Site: brandenburg
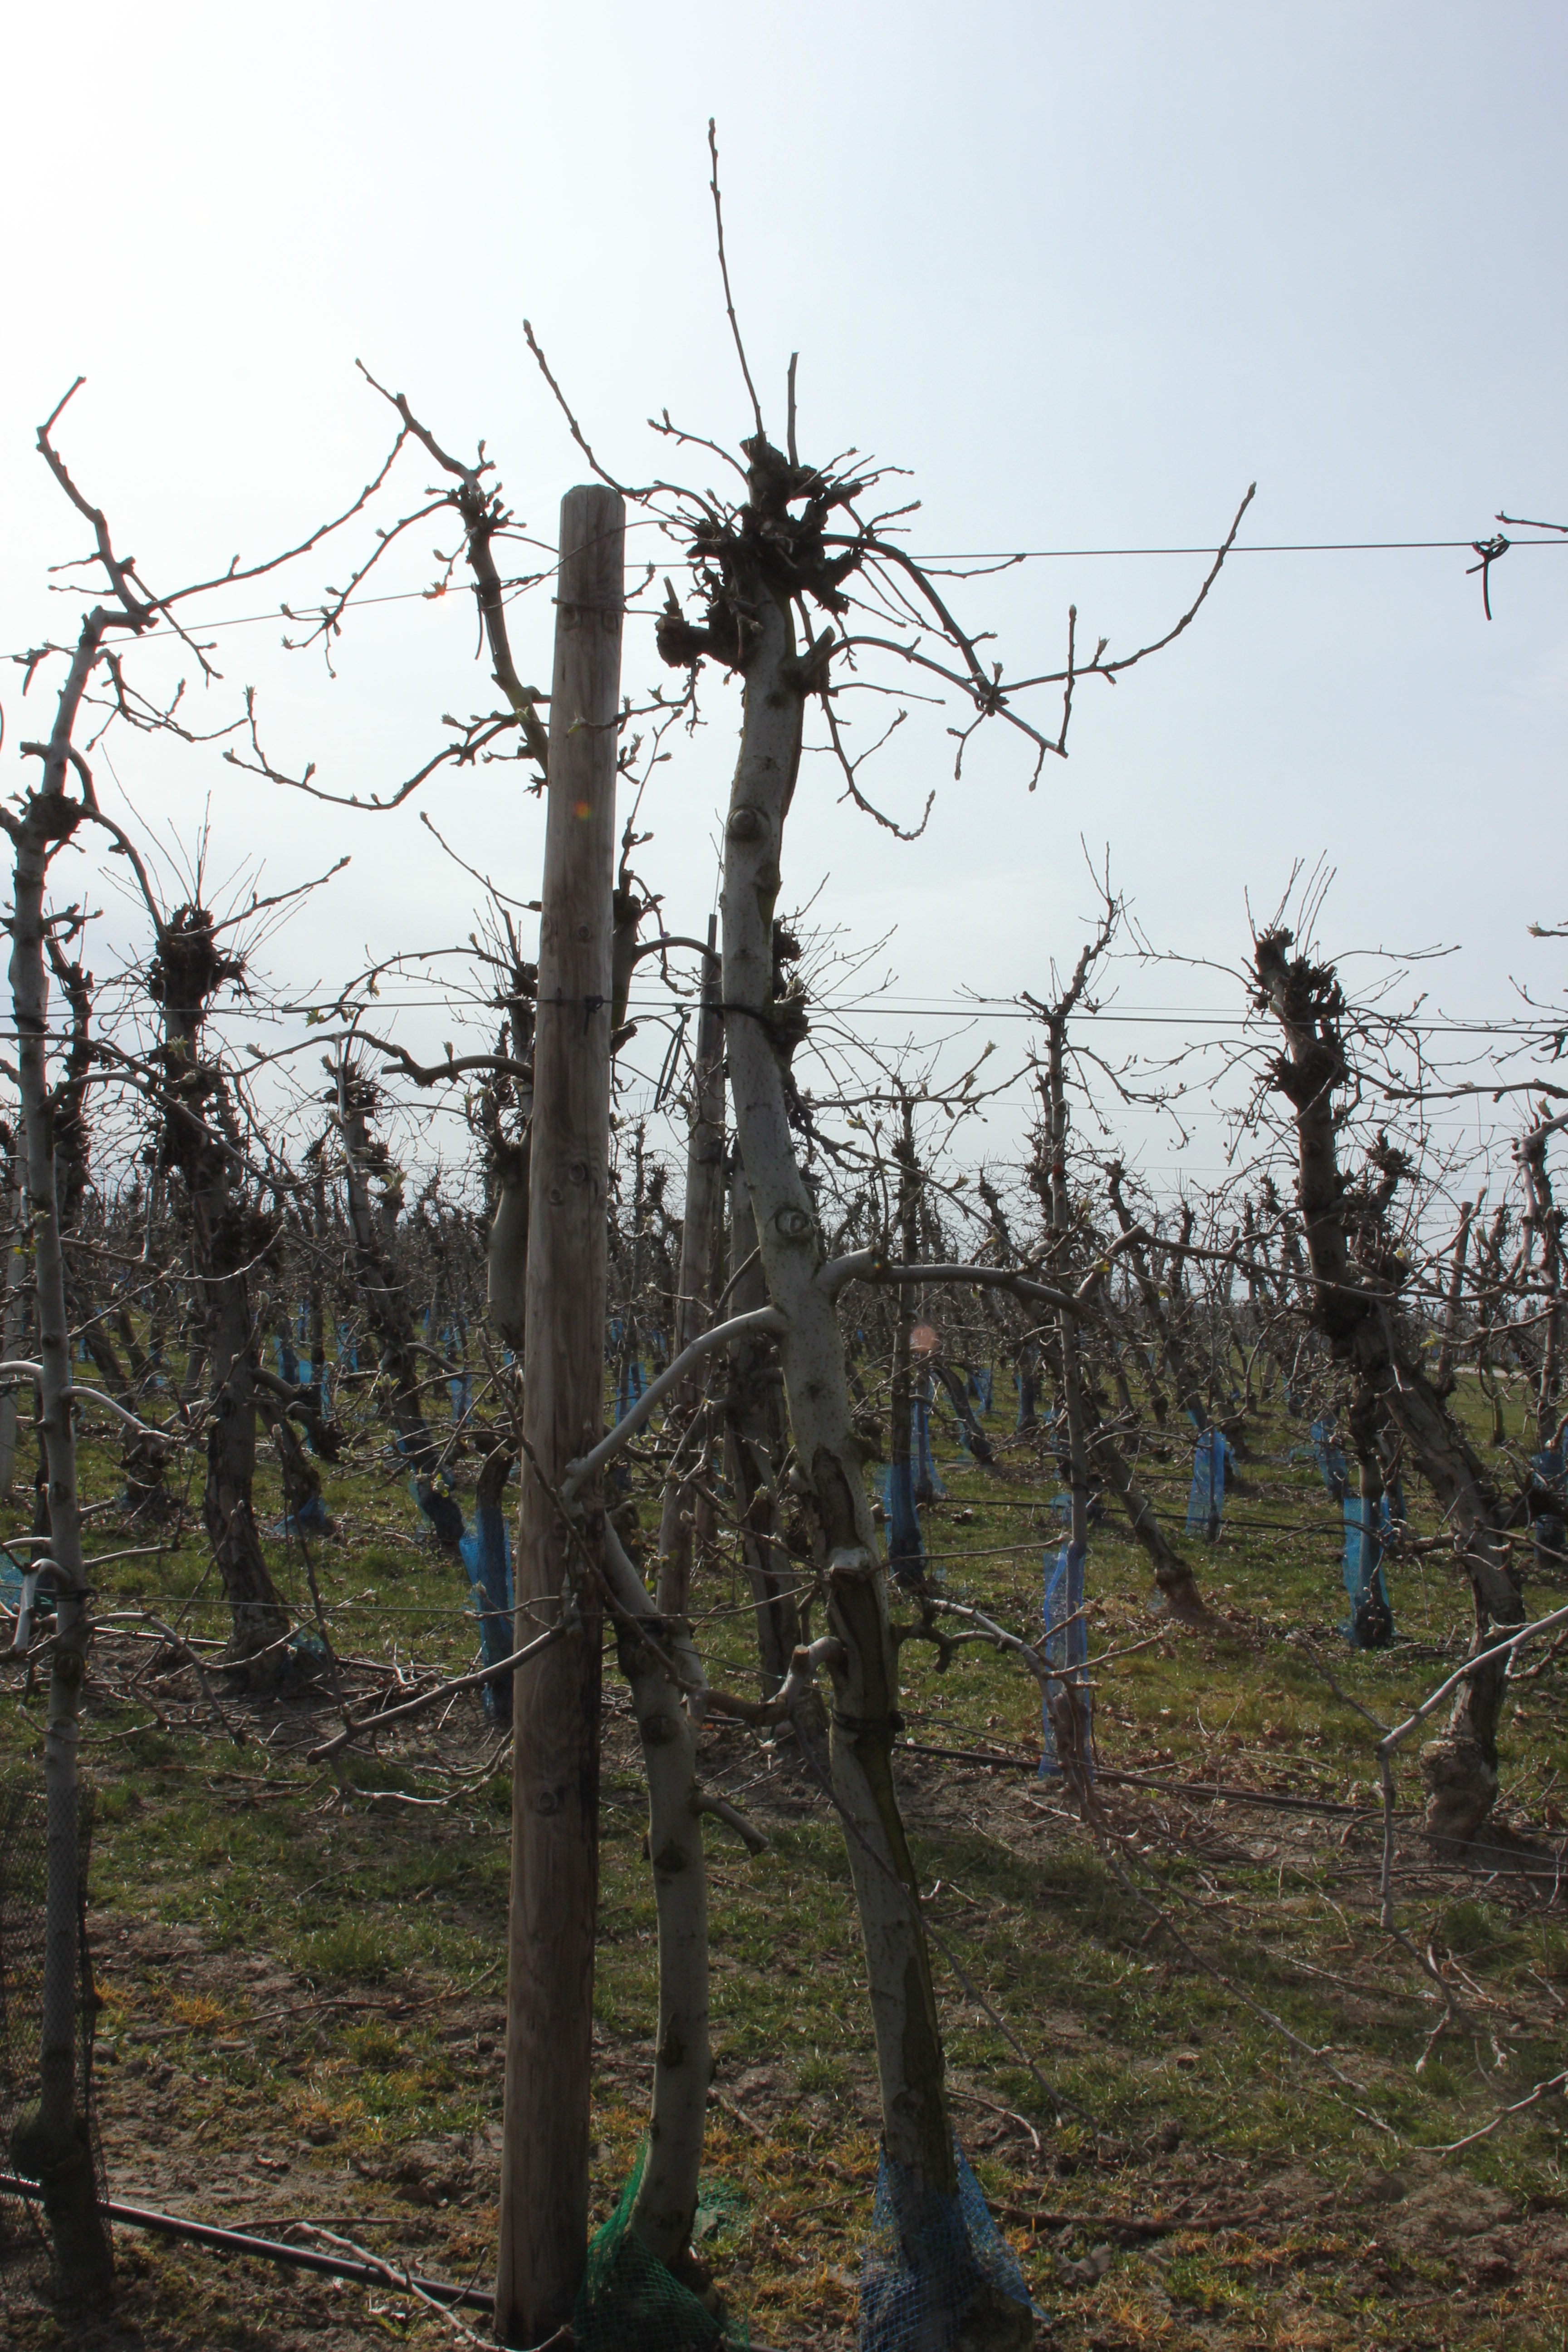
Growth stage (BBCH 54): Inflorescence emergence